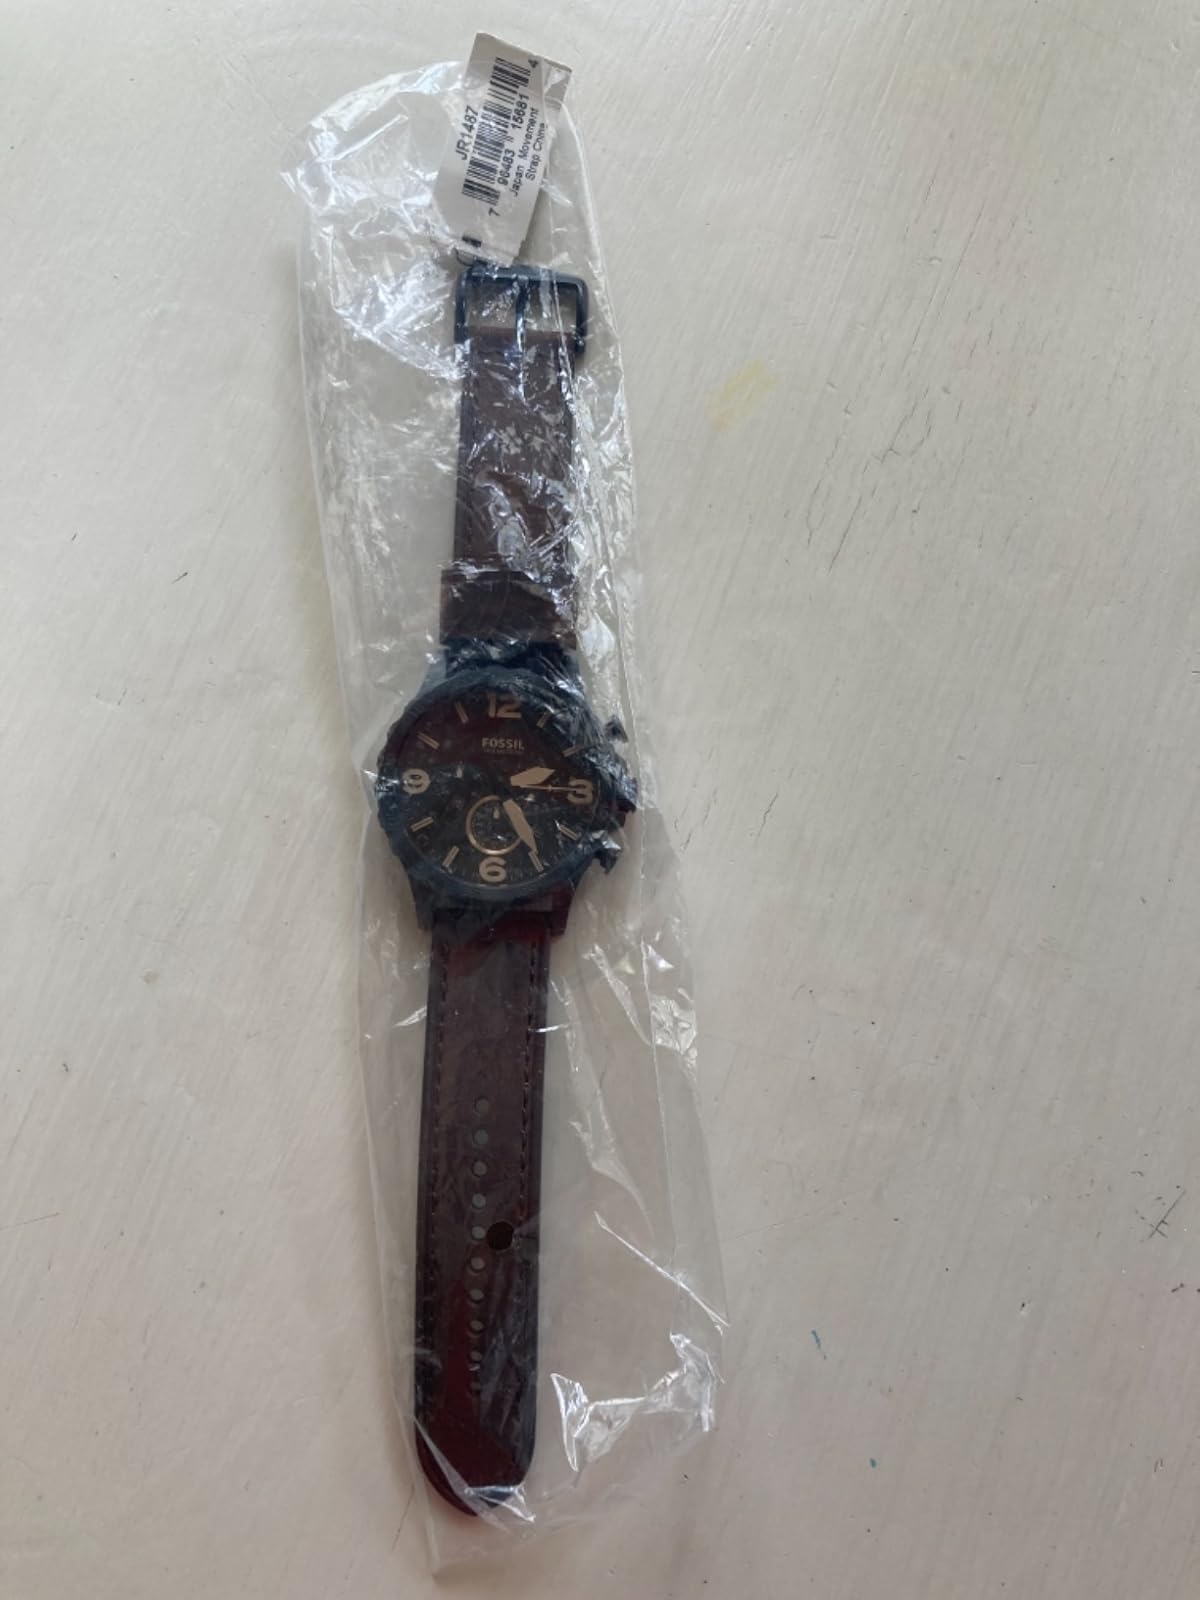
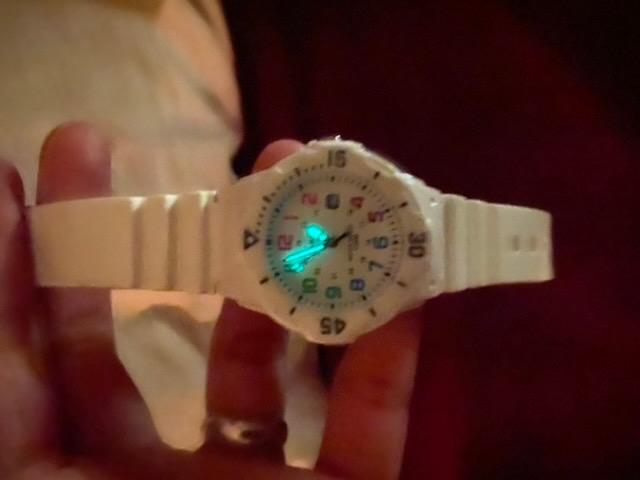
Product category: accessories_watch
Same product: no